Sopwell Priory

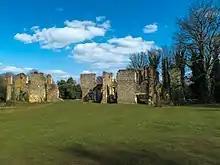
Ruins of Sopwell House

In the 1560s, Lee decided to build a larger house, named "Sopwell House", with a great hall between two perpendicular wings. The monastic cloister was turned into a courtyard. In 1669, the estate was sold to Sir Harbottle Grimston. Much of the house was pulled down, and materials reused at Gorhambury. What remained was modified to form a house which ceased to be used in the late 18th century, and became a ruin.